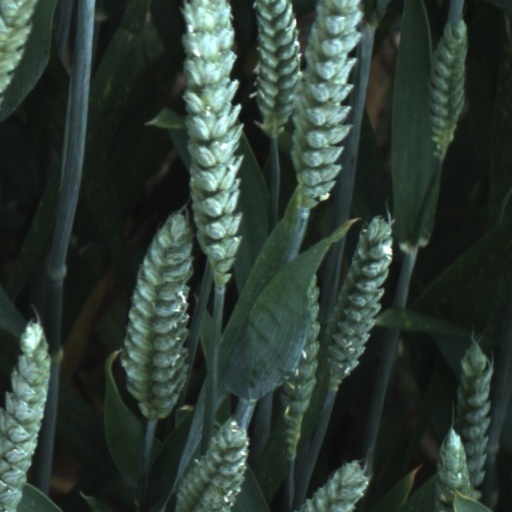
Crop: wheat